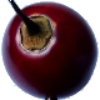
Label: tamarillo